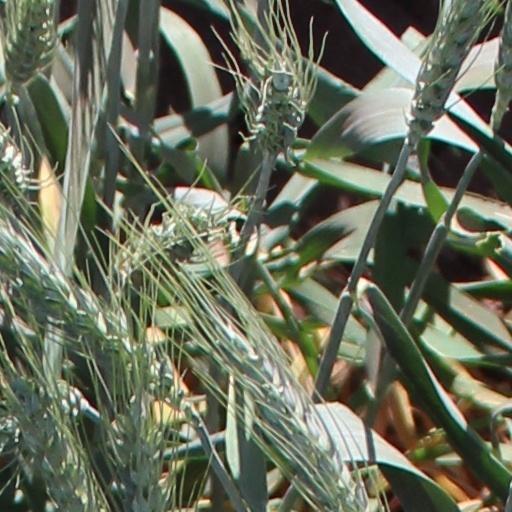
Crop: wheat